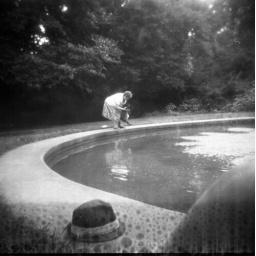
This little old lady forced her dog to go swimming in this fountain. It did not want to swim.